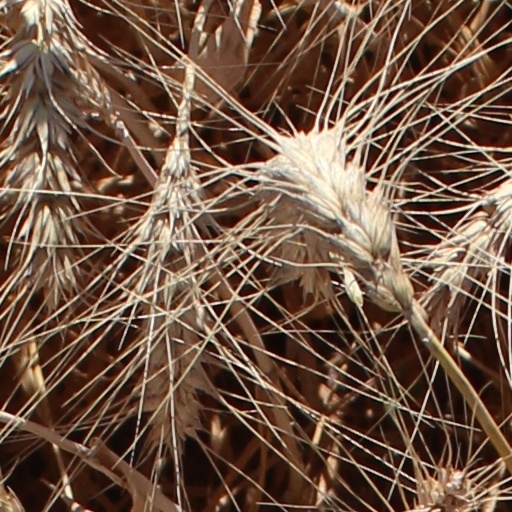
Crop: wheat